Girls with Balls

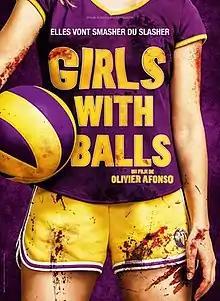
Film poster

Girls with Balls is a 2018 French-Belgian dark comedy horror film directed by Olivier Afonso and written by Olivier Afonso and Jean-Luc Cano.